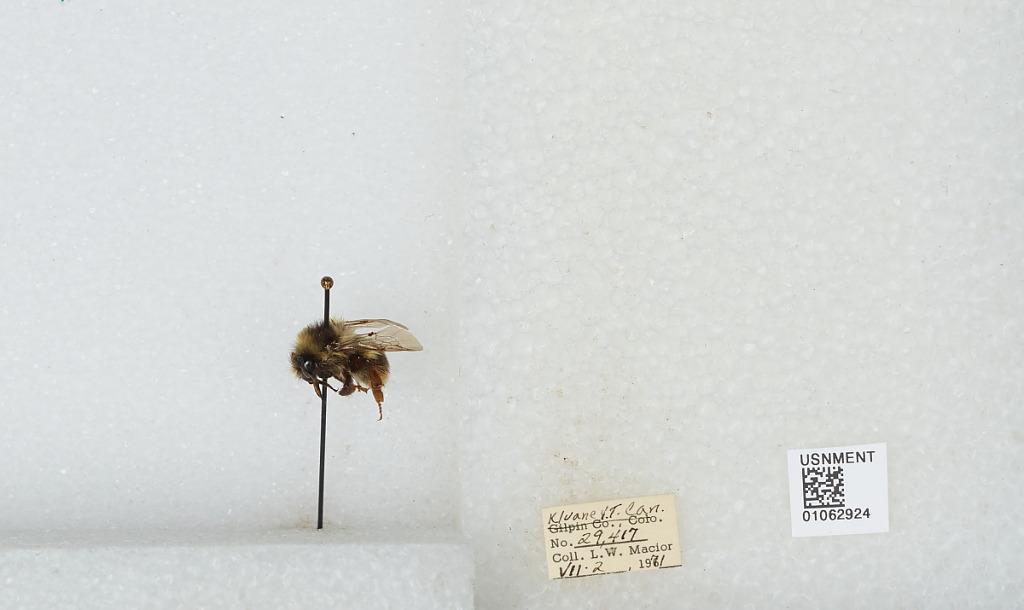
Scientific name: Bombus bifarius nearcticus
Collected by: L. Macior
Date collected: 1971-7-2
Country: Canada
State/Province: Yukon Territory
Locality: Kluane
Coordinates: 60.75, -139.5